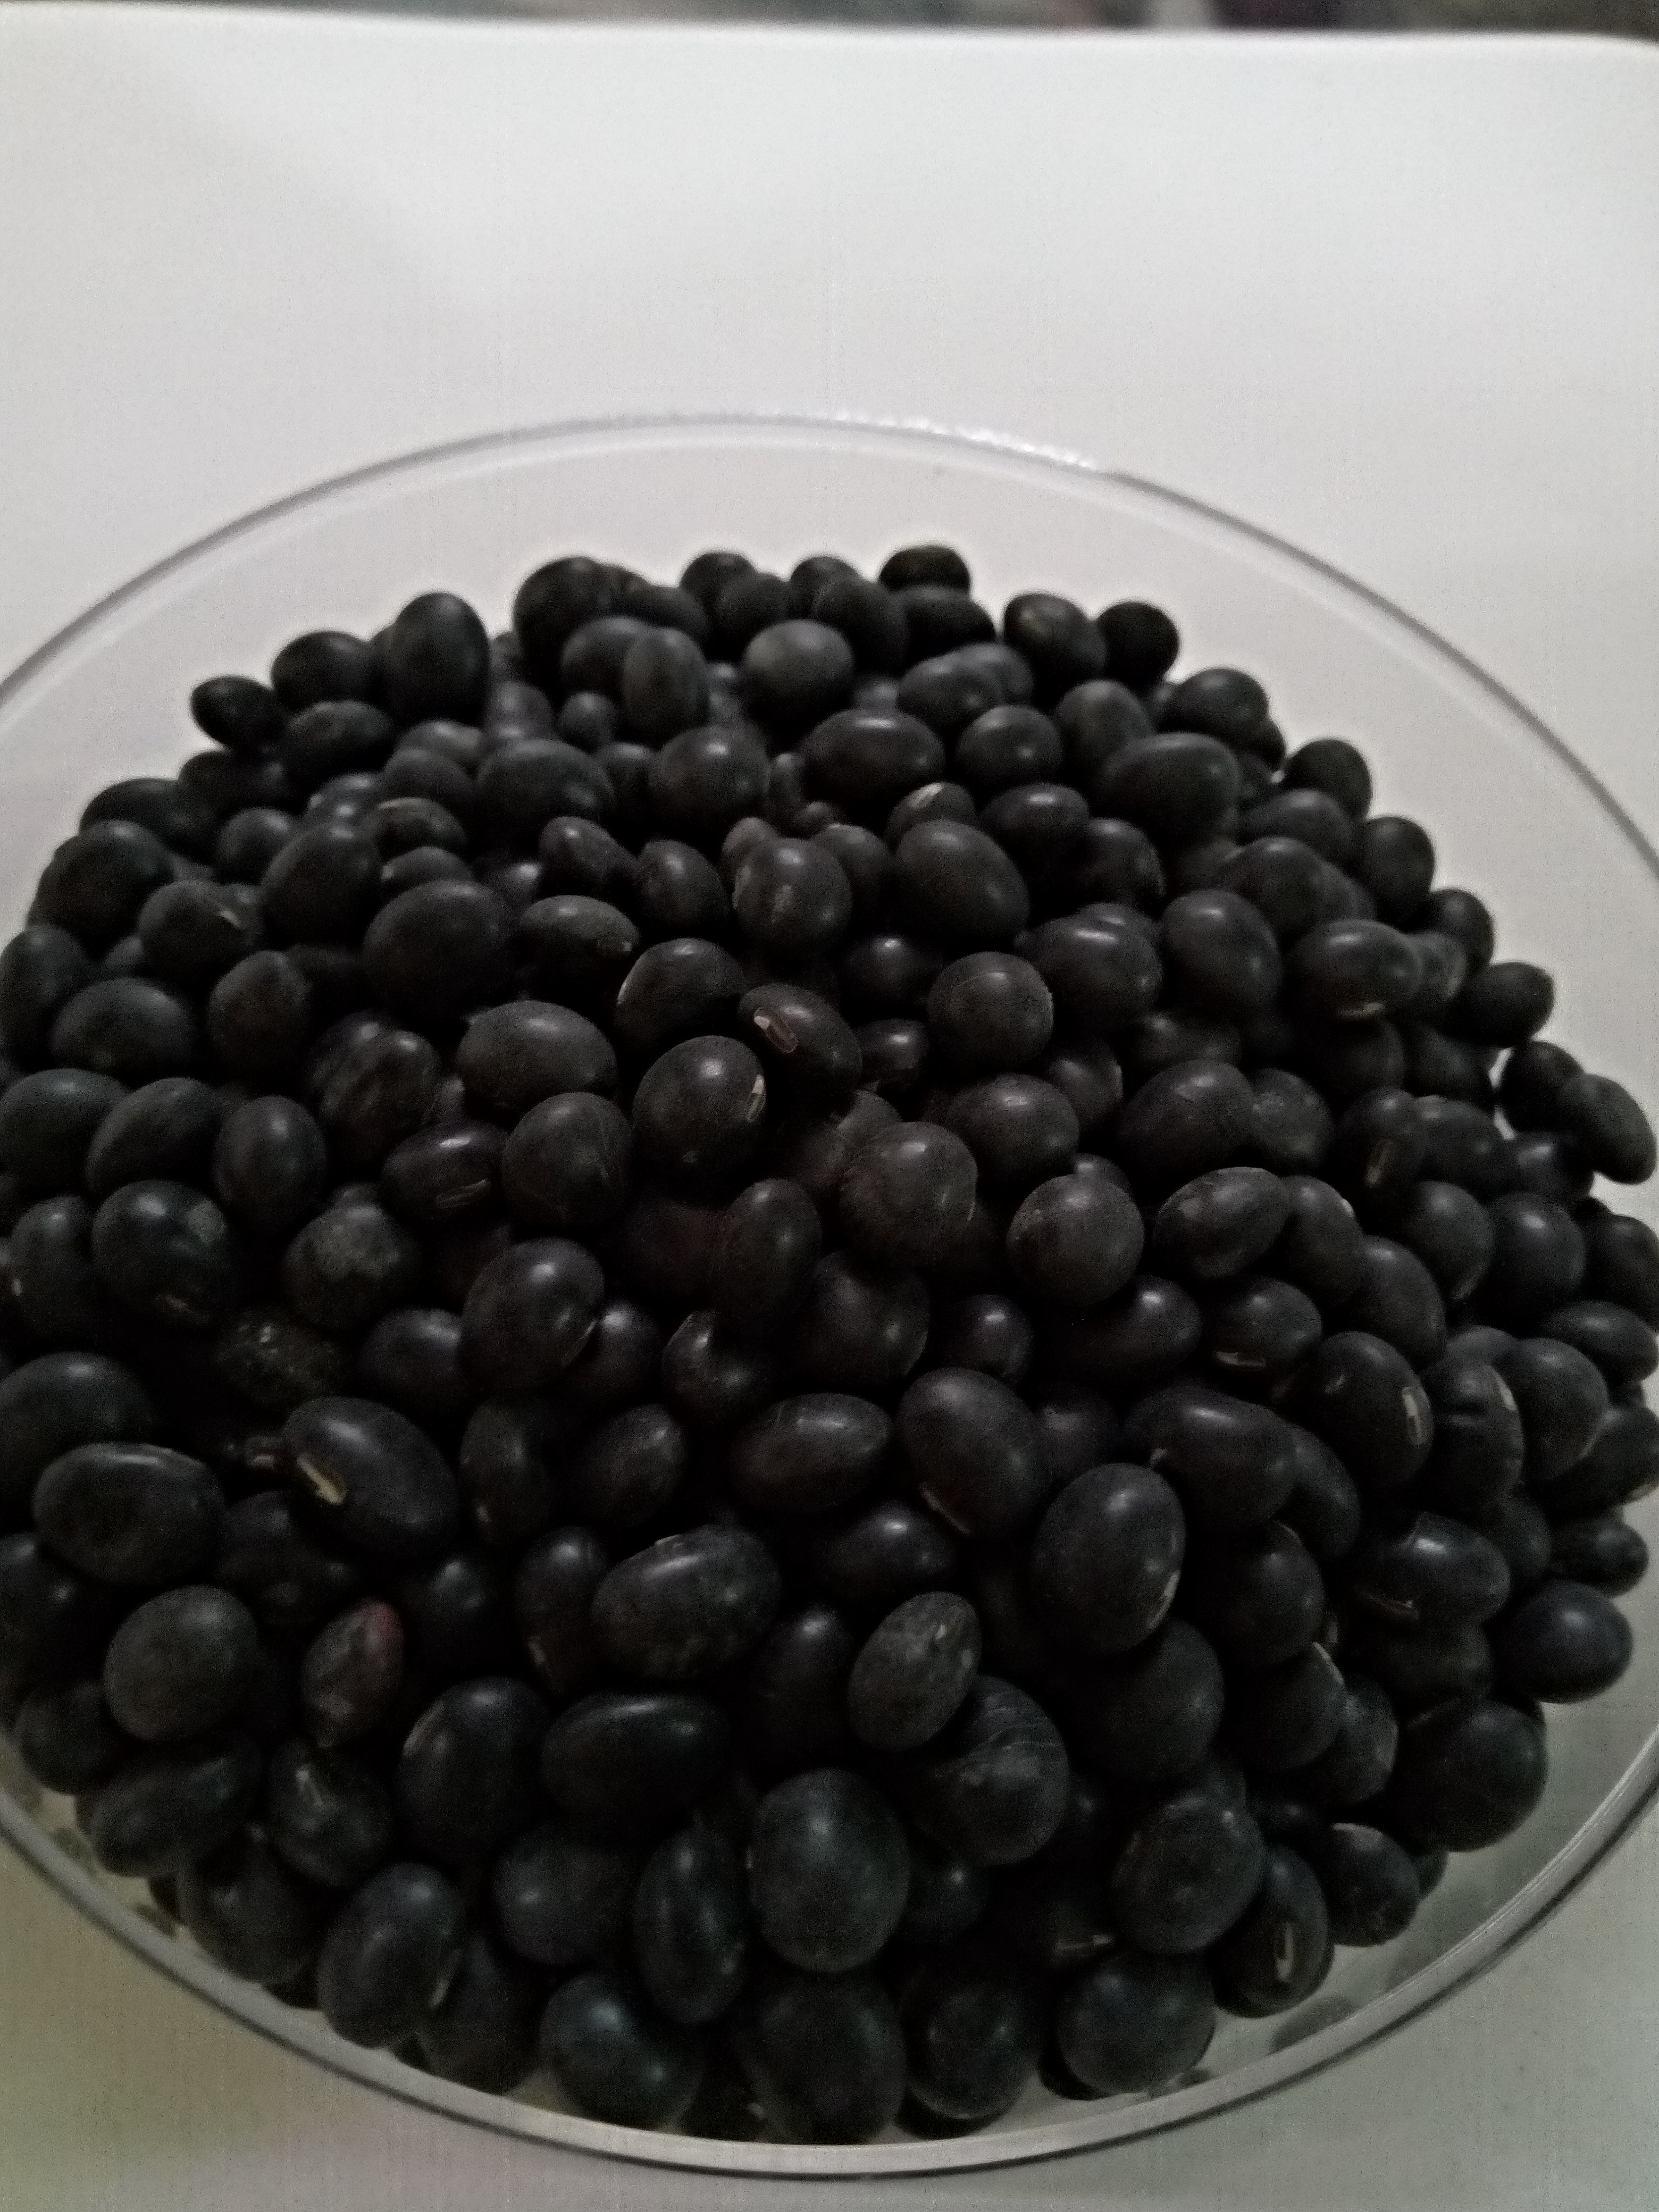
Rice seed variety: Unknown